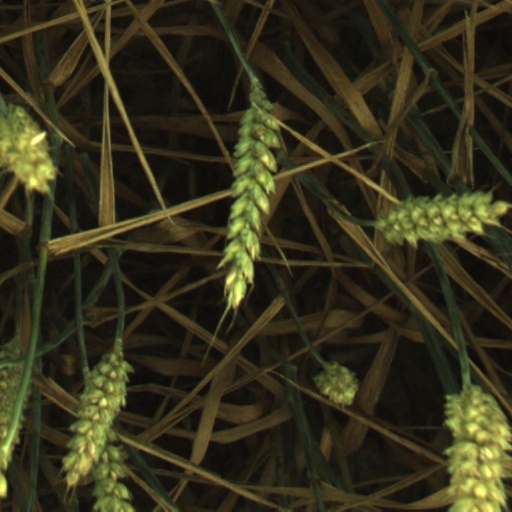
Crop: wheat